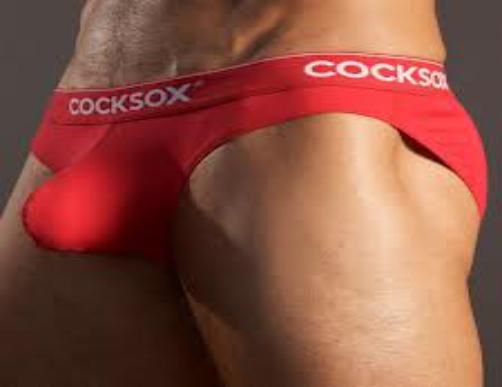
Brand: Cocksox
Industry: Clothes